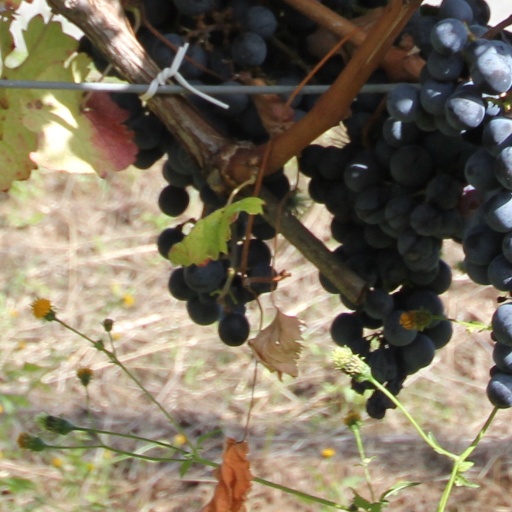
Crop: grape